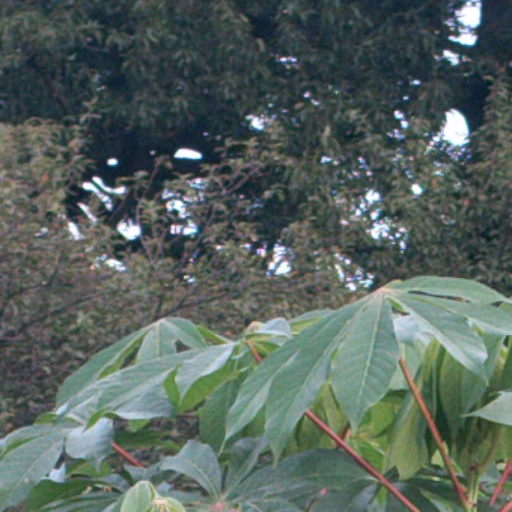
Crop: cassava